St. James Cathedral (Seattle)

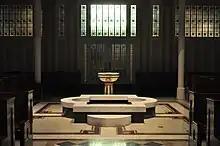
Baptistery

On February 2, 1916, the 60-foot dome that crowned the cathedral collapsed under the weight of heavy snow accumulation. The dome was never rebuilt, and when the cathedral reopened on March 18, 1917, the interior had changed dramatically. Another major renovation took place in 1950, marking the centennial of the diocese. In 1984, the Seattle City Council designated the cathedral, rectory, and grounds as a city landmark.